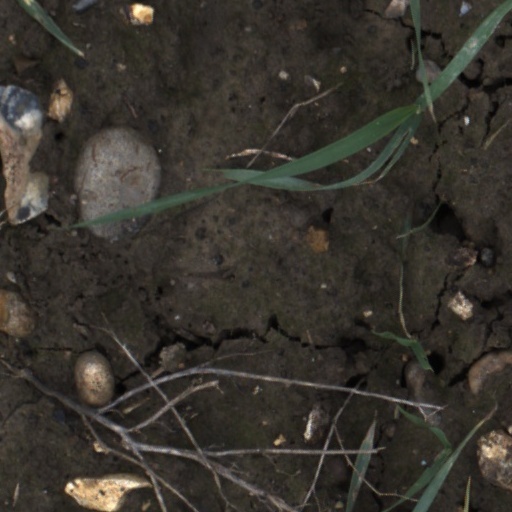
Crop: wheat